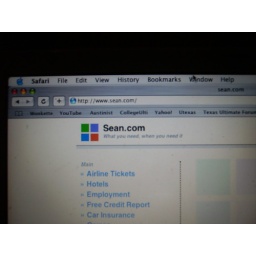
This is what was on the screen after I found Sean passed out in my computer chair